Sylvester Mowry

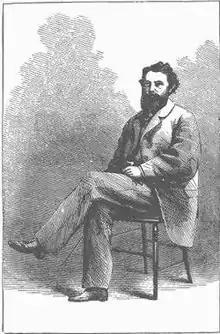
An 1864 drawing of Sylvester Mowry by John R. Browne.

Sylvester Mowry (January 17, 1833 – October 17, 1871) was an American politician, miner, and land speculator. He is best remembered as an early advocate for establishing the Arizona Territory. He was also a West Point graduate and officer of the United States Army who was later arrested as a traitor during the American Civil War.